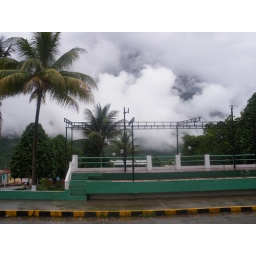
A view to the cloud forest in Echarate